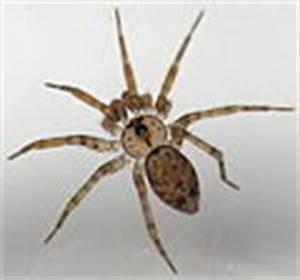
spider